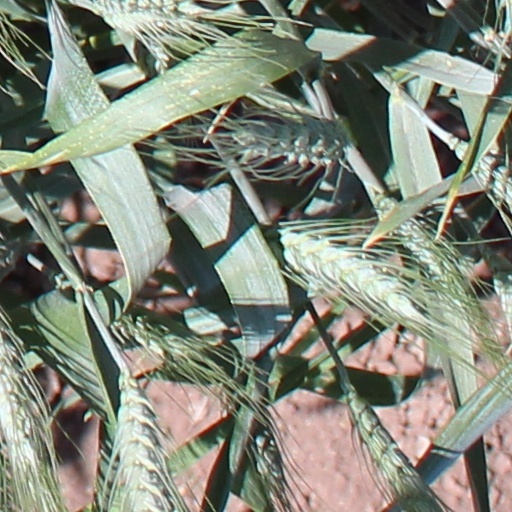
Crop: wheat